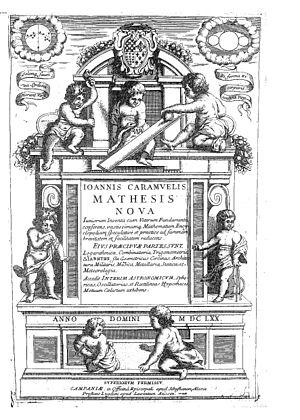
Jean Caramuel y Lobkowitz, prélat espagnol, né à Madrid le 23 mai 1606, mort le 8 septembre 1682, appartenait à l'ordre de Cîteaux.